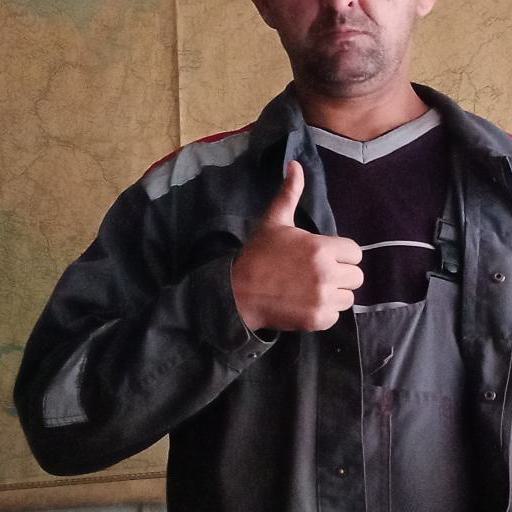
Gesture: like